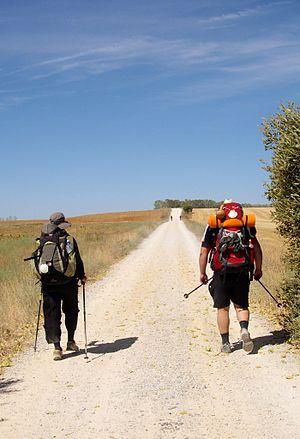
Pèlerins sur le camino de Santiago entre Carrión de los Condes et Sahagún.